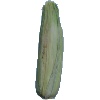
Label: corn_husk